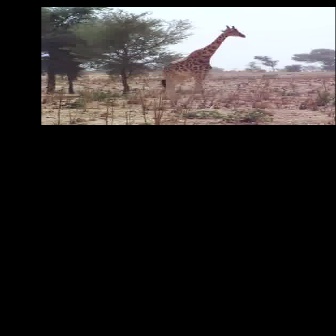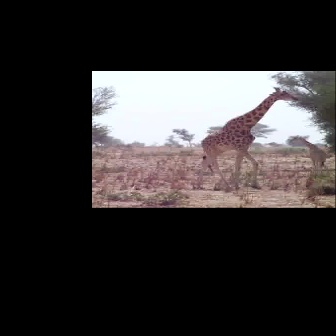
  Please identify the target specified by the bounding box [160,25,245,110] in the first image and locate it in the second image. Return the coordinates in [x_min,y_min,x_max,y_max] format.
Answer: [194,86,299,192]